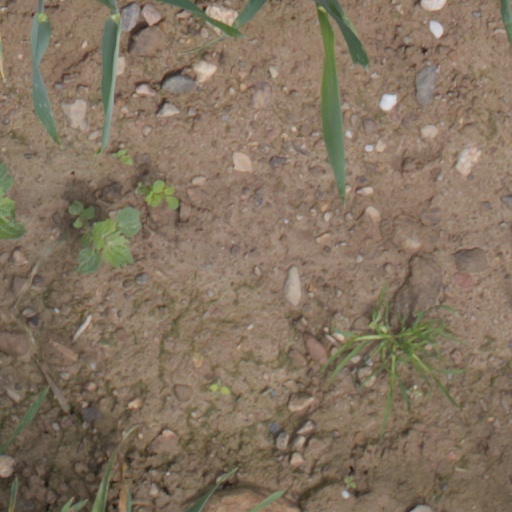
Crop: wheat